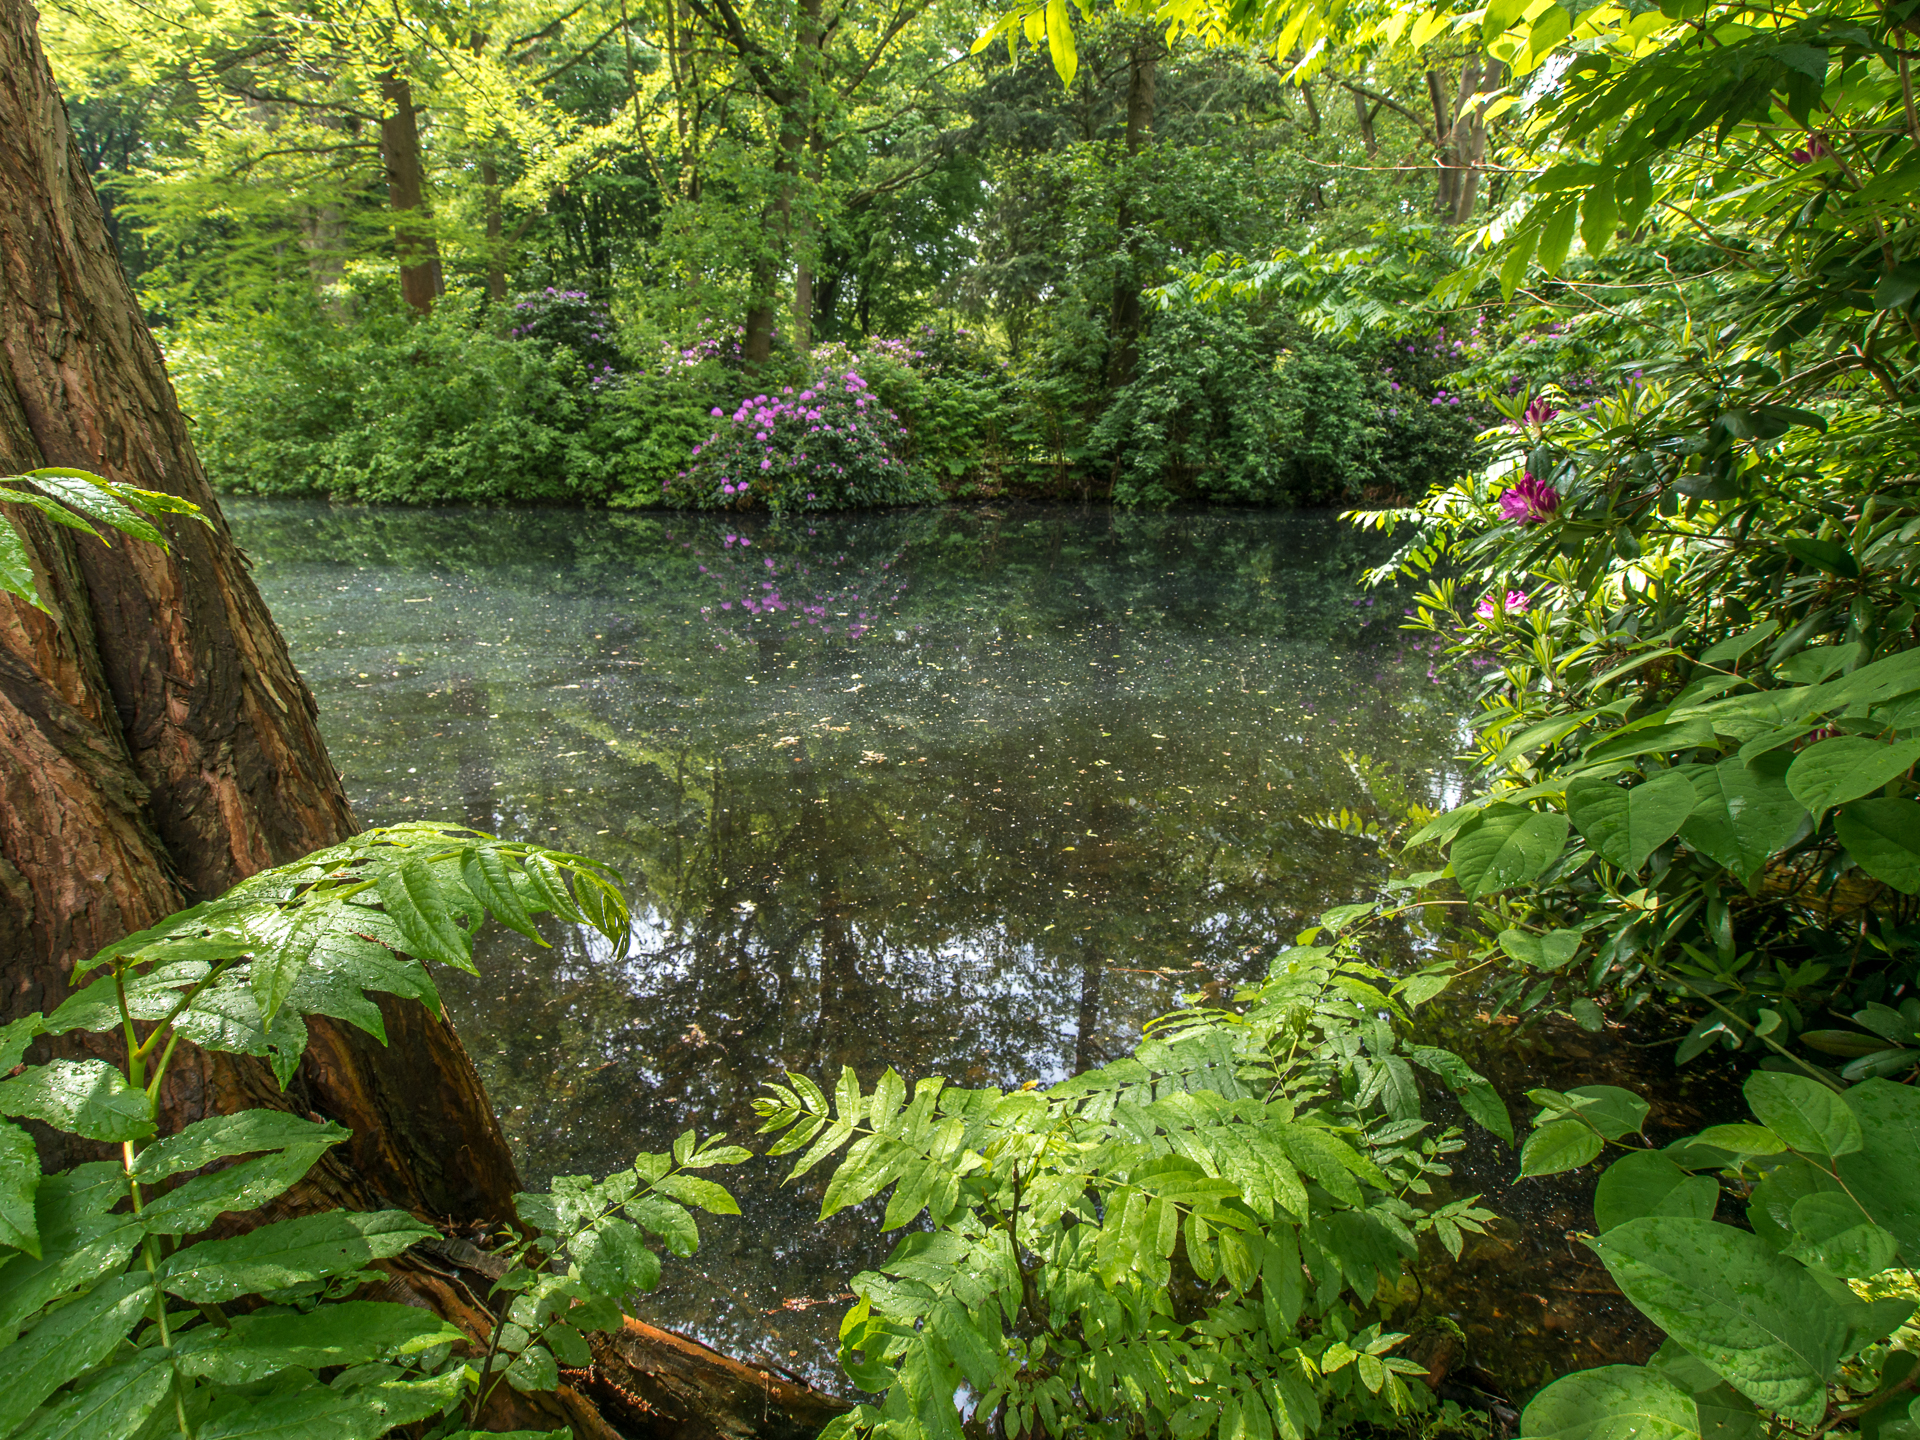
tree, forest, wilderness, leaf, flower, pond, stream, spring, green, jungle, botany, garden, flora, body of water, 2014, vegetation, rainforest, berlin, botanical garden, woodland, habitat, water feature, ecosystem, citypark, watercourse, g5, olympusm918mm, mft, panasoniclumix, old growth forest, natural environment